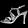
Label: Sandal